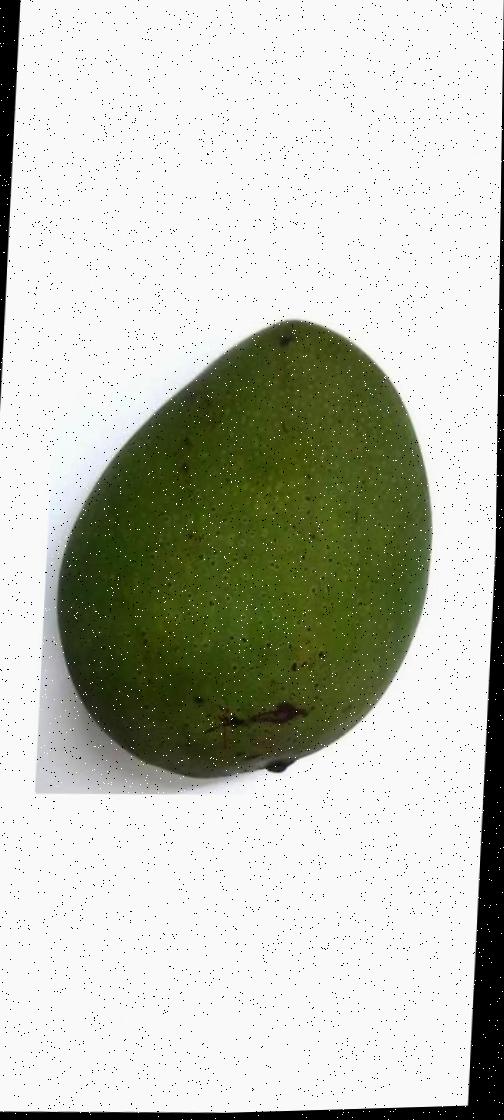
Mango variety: Ashshina Zhinuk